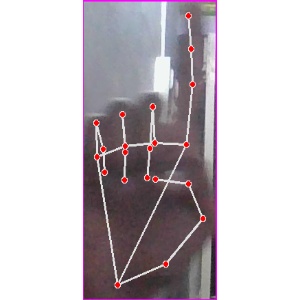
अक्षर: क